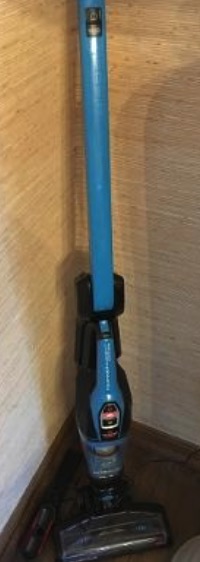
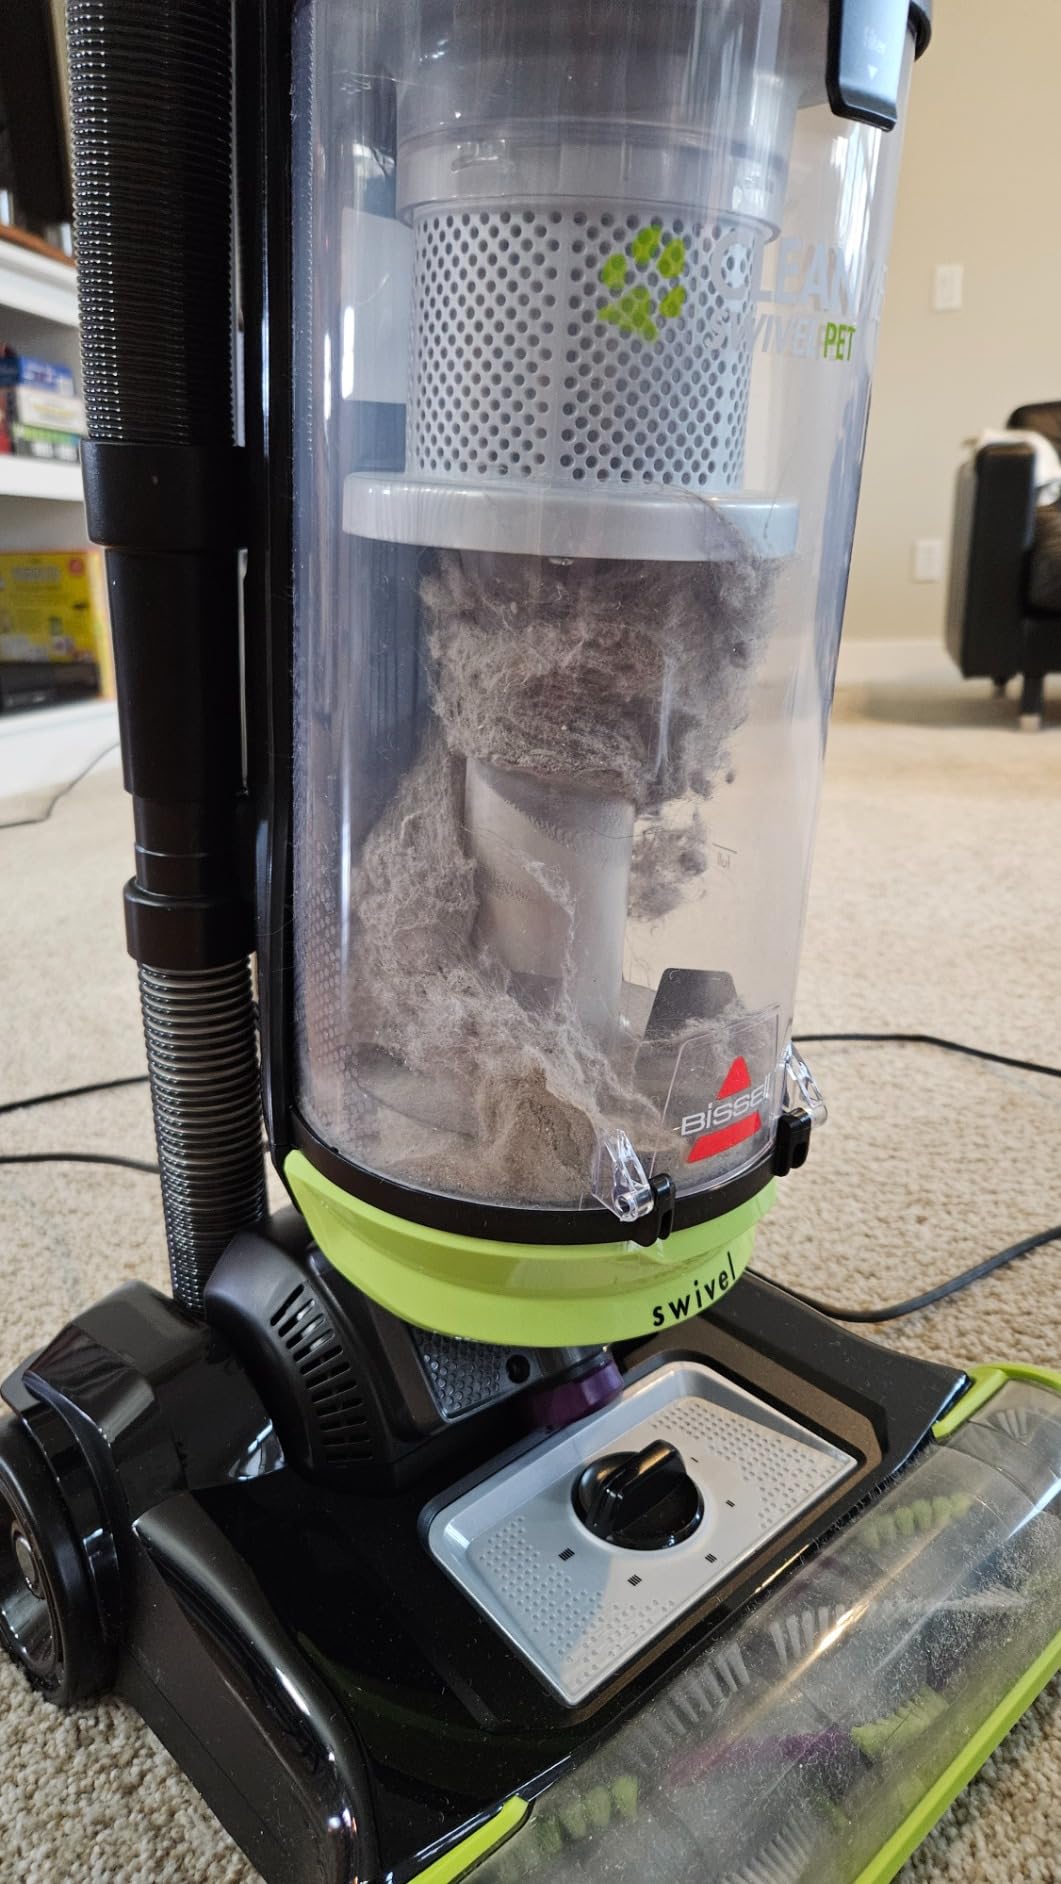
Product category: items_vacuum
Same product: no